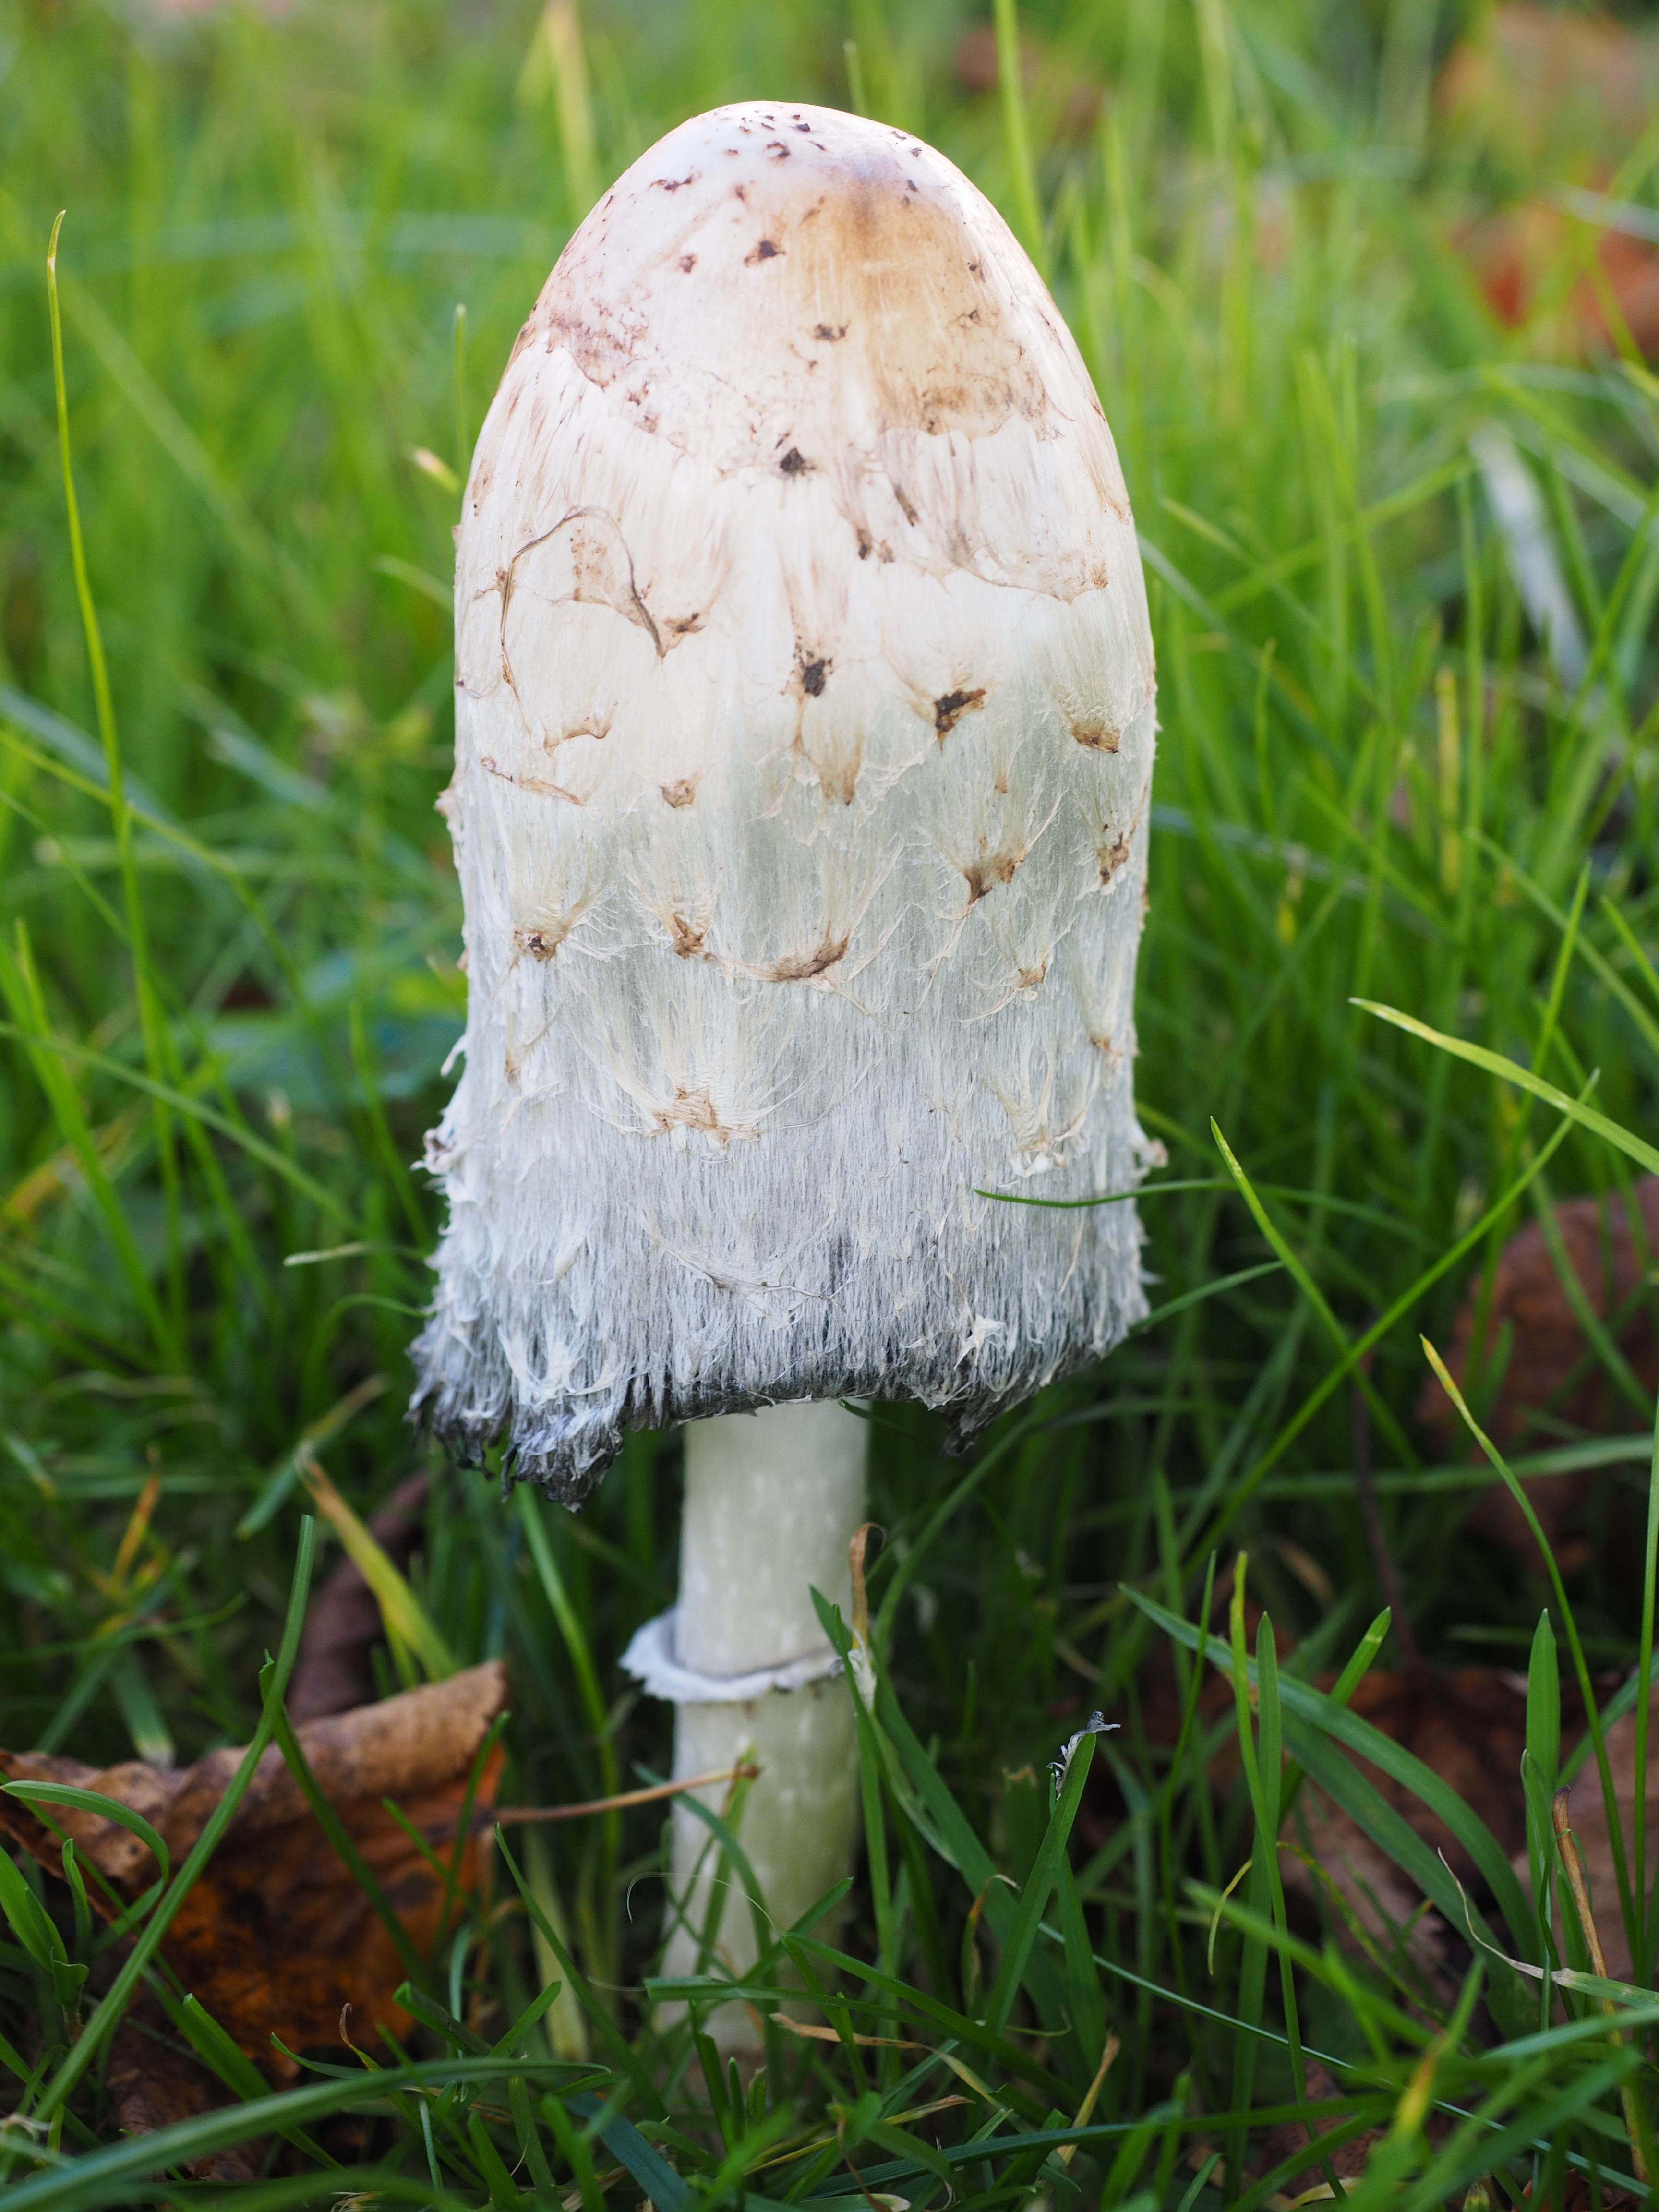
grass, white, autumn, mushroom, fungus, woodland, coprinaceae, agaric, bolete, fungal species, agaricus, matsutake, oyster mushroom, schopf comatus, edible mushroom, comatus, coprinus comatus, tintenpilz, tintenschopfling, medicinal mushroom, agaricomycetes, agaricaceae, champignon mushroom, penny bun, pleurotus eryngii, asparagus mushroom, porcelain comatus, comatus relative